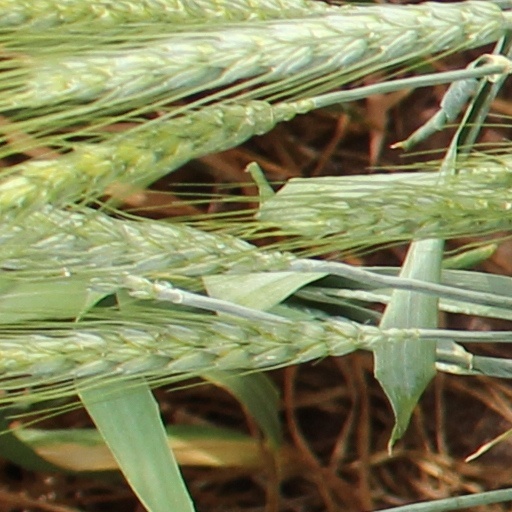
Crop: wheat